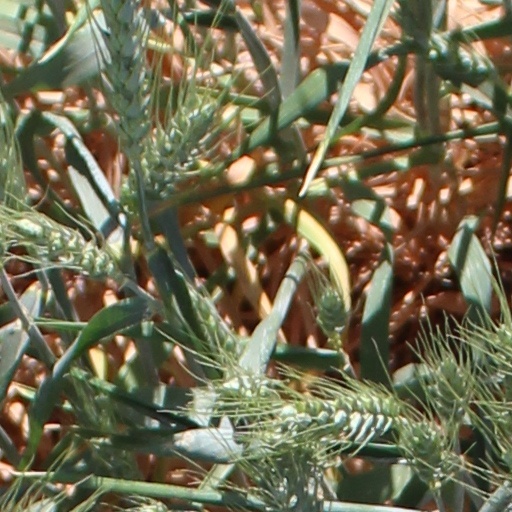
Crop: wheat